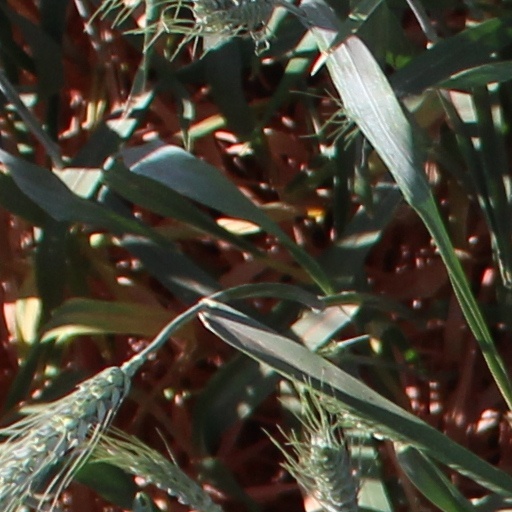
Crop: wheat